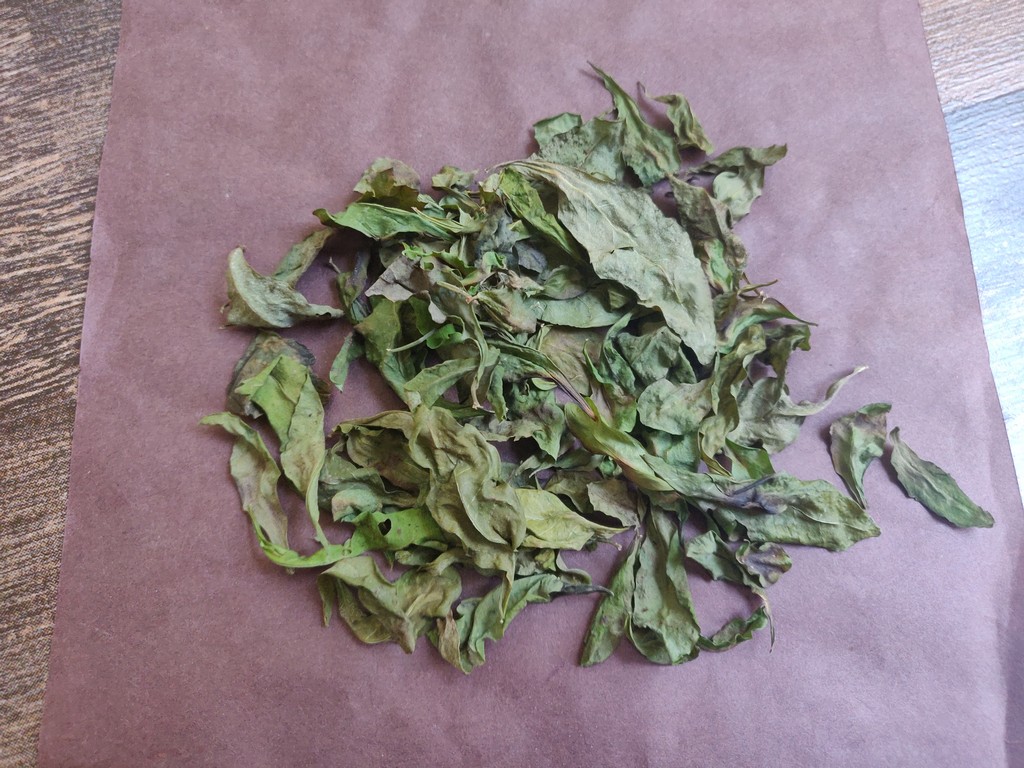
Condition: Dried
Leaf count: multiple
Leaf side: unknown